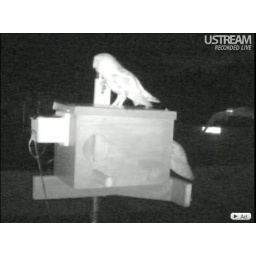
Mel on roof and Errowl flying in